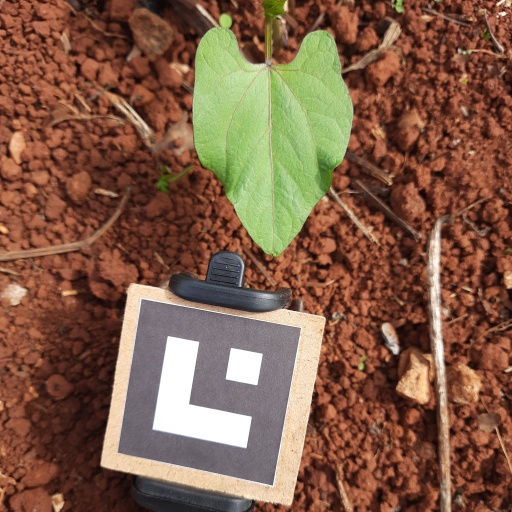
Observations: wavy surface, no eating holes, under sunlight